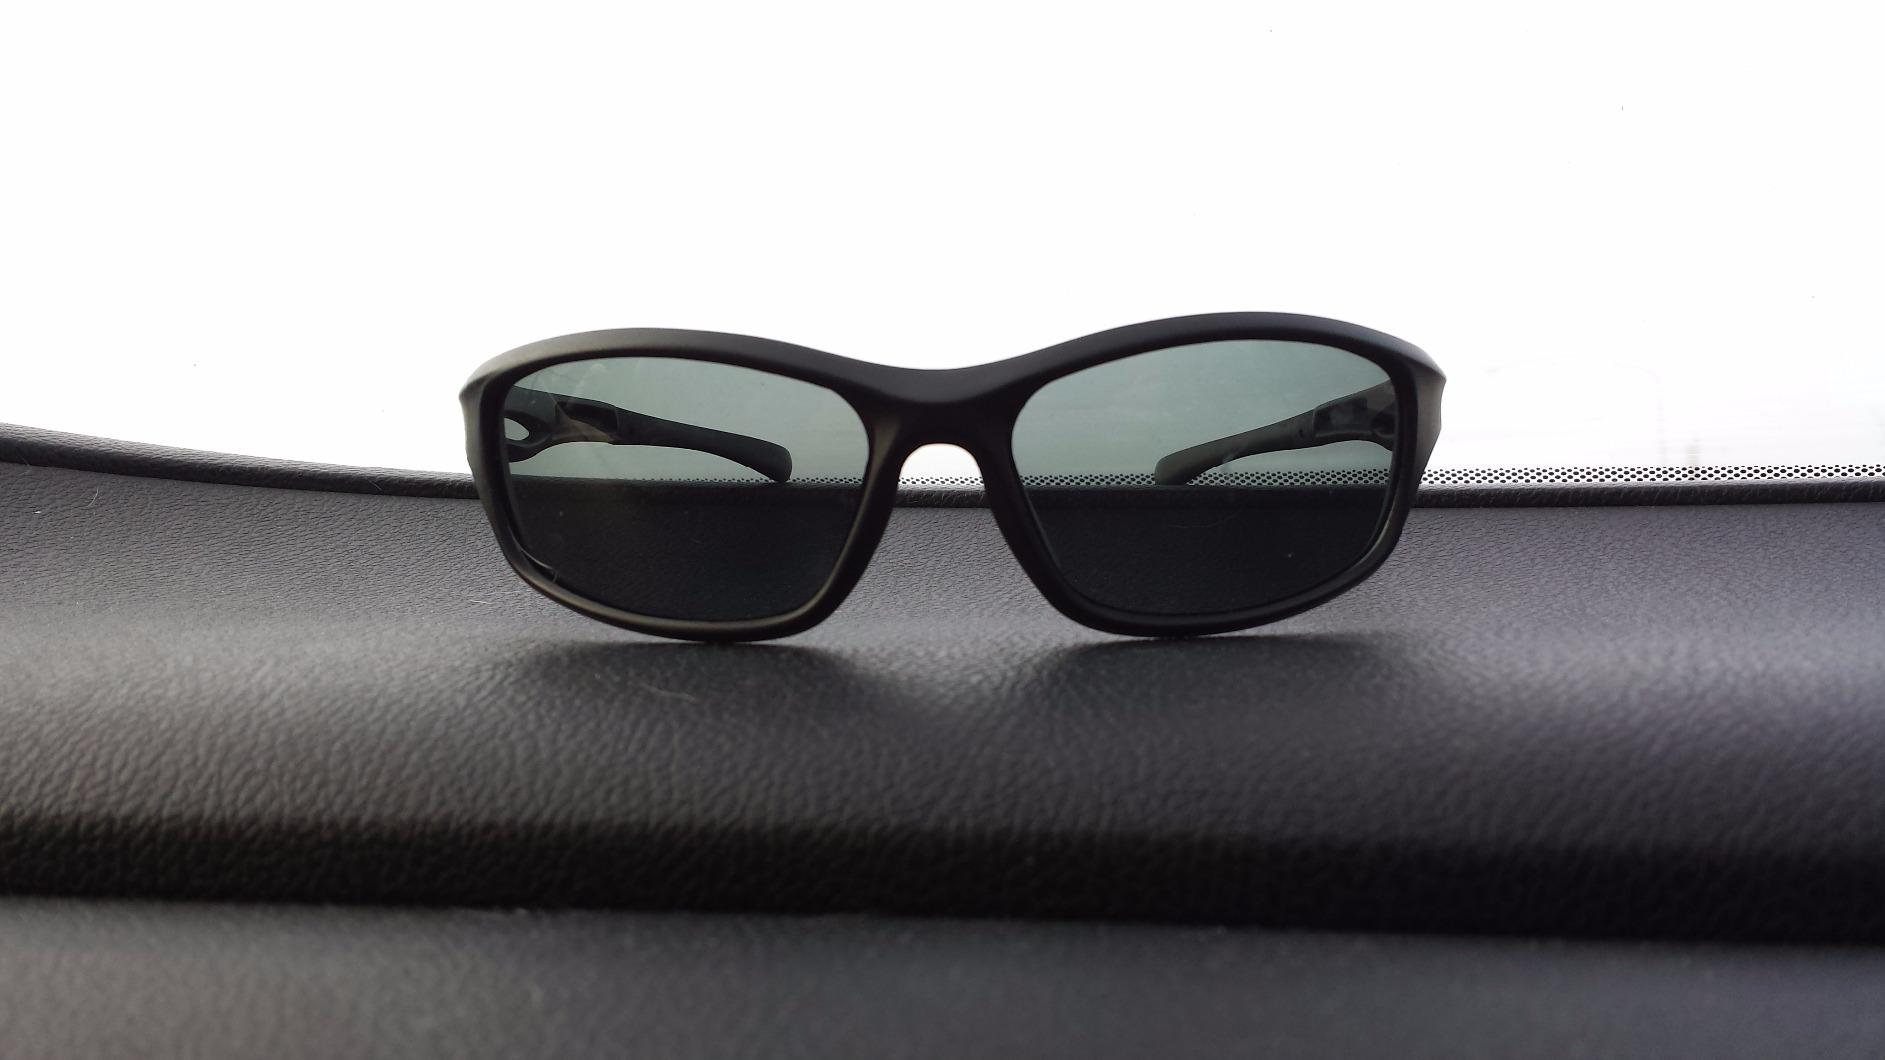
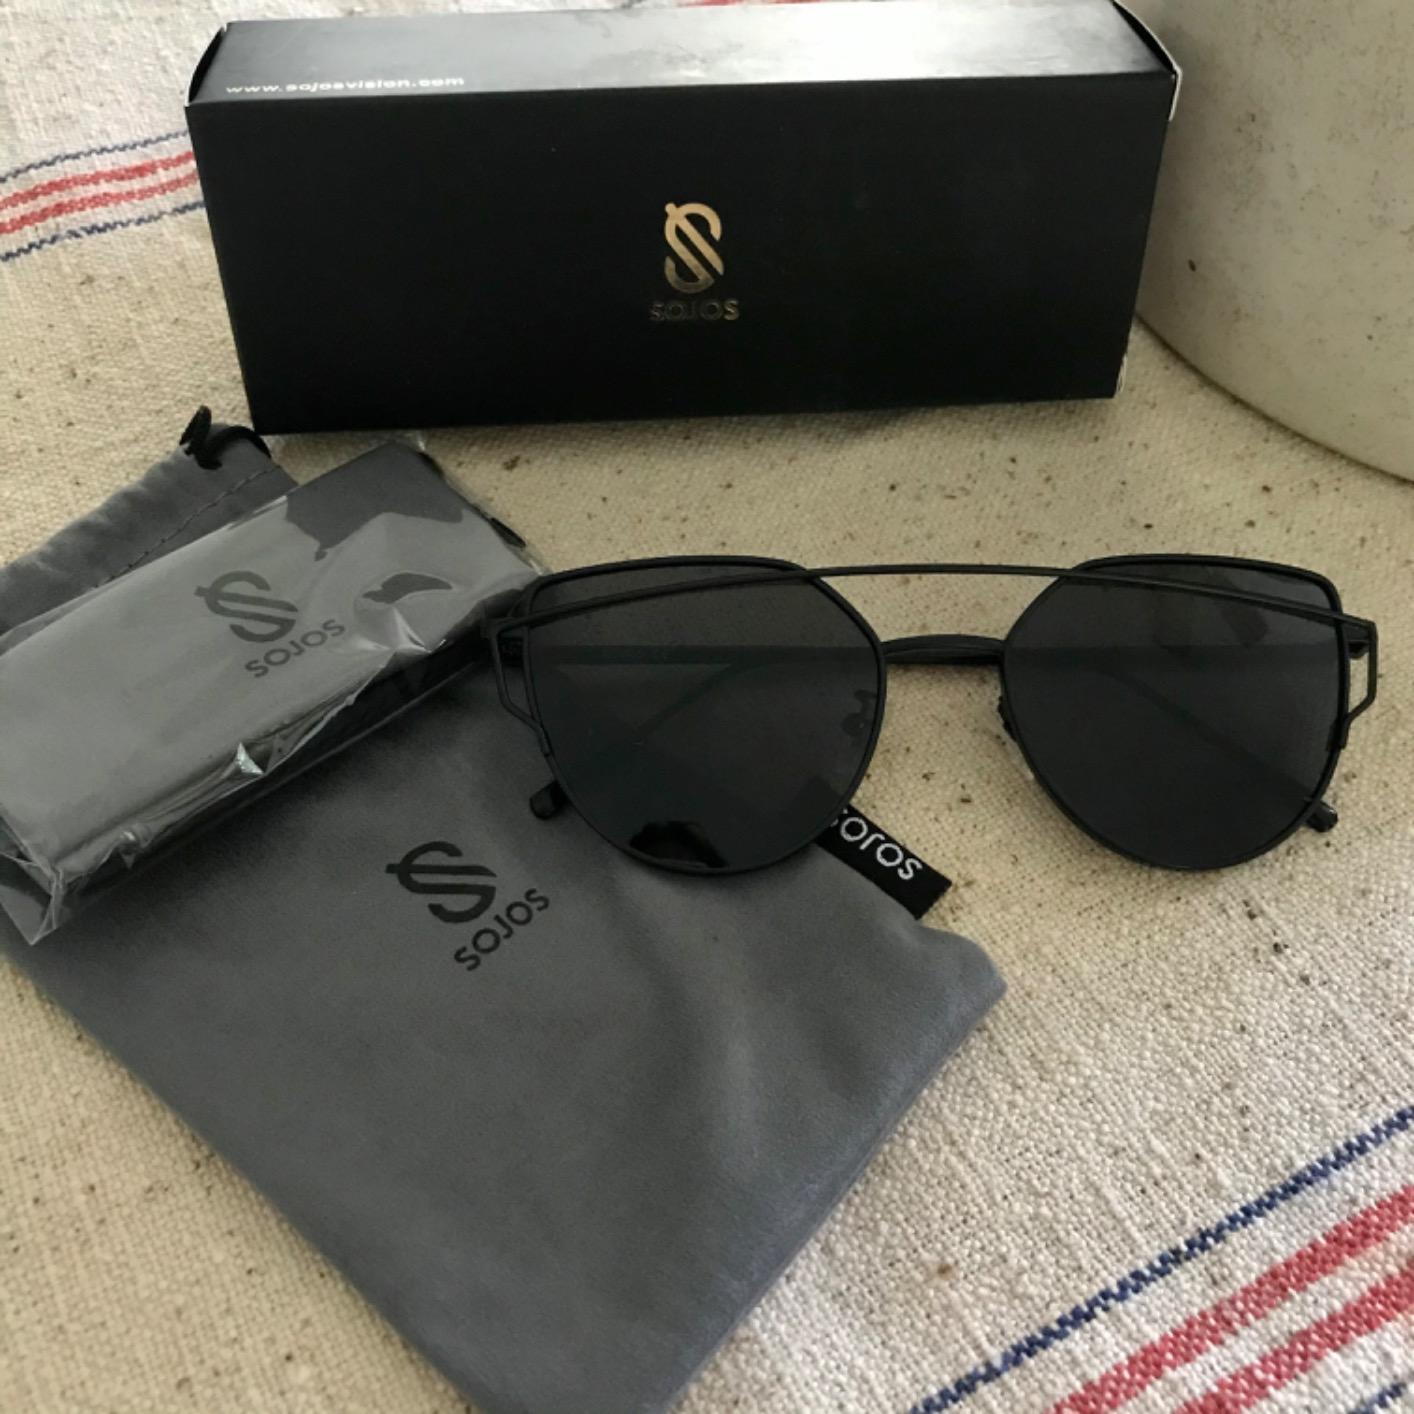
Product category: accessories_sunglasses
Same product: no